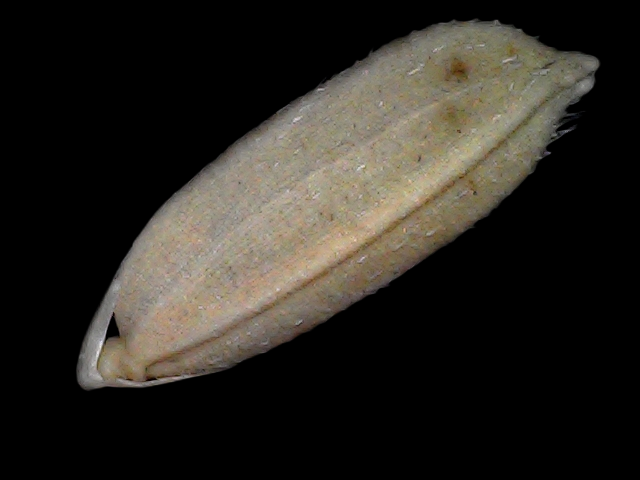
Rice variety: Br22